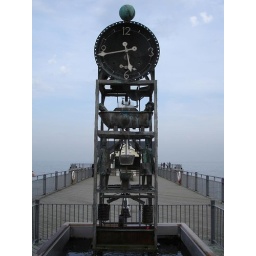
Tim Hunkin's water clock on the pier at Southwold, Suffolk. Underexposed against the sky.